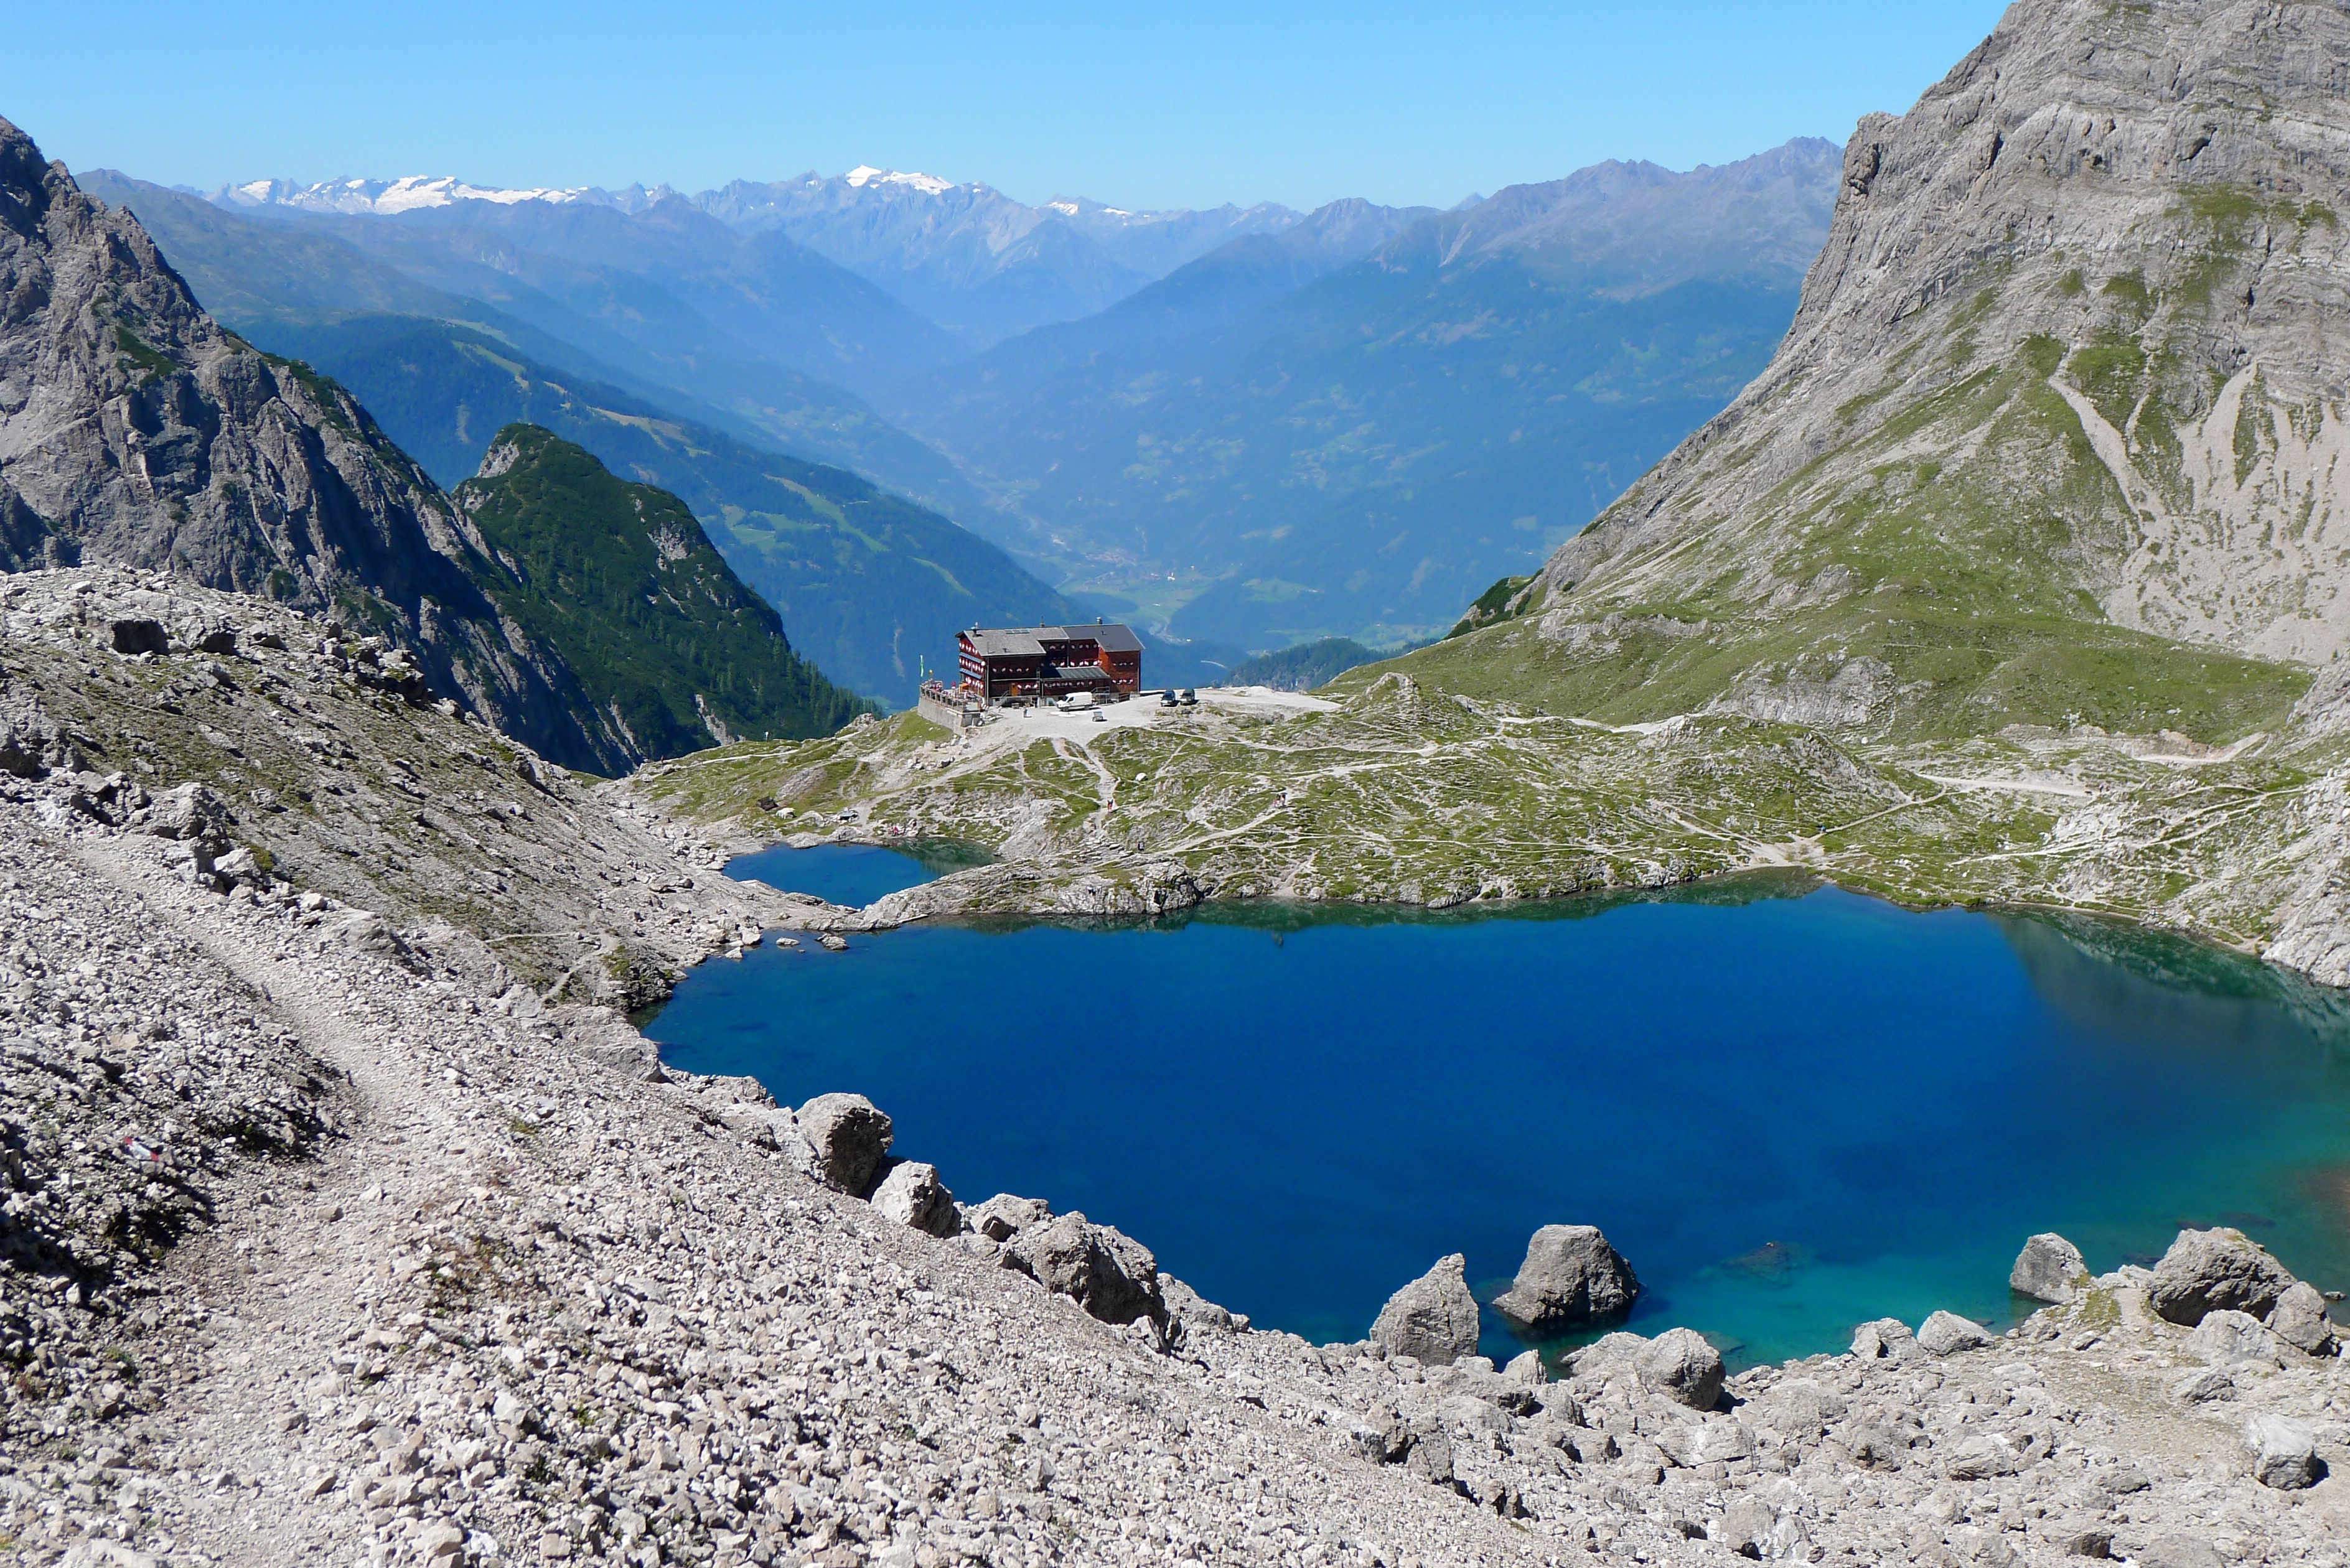
landscape, nature, wilderness, walking, mountain, lake, adventure, valley, mountain range, glacier, reservoir, ridge, mountains, alps, backpacking, plateau, bergsee, fell, cirque, crater lake, wadi, moraine, landform, tarn, mountain hut, mountain pass, east tyrol, geographical feature, mountainous landforms, glacial landform